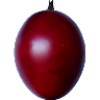
Label: tamarillo